Gait

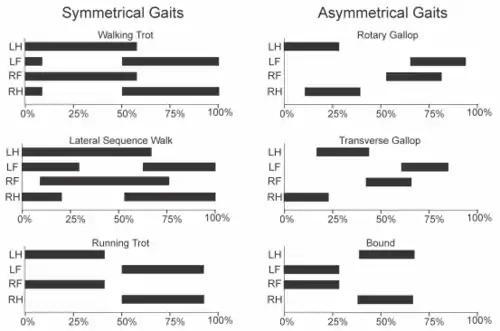
Gait graphs in the style of Hildebrand. Dark areas indicate times of contact, bottom axis is % of cycle.

Gaits are generally classed as "symmetrical" and "asymmetrical" based on limb movement. These terms have nothing to do with left-right symmetry. In a symmetrical gait, the left and right limbs of a pair alternate, while in an asymmetrical gait, the limbs move together. Asymmetrical gaits are sometimes termed "leaping gaits", due to the presence of a suspended phase.